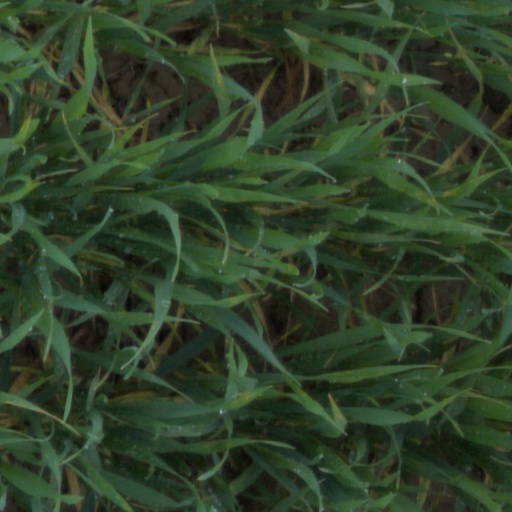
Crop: wheat